Janieck Devy

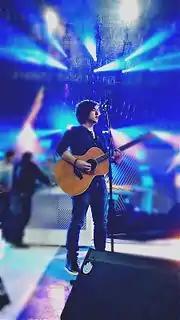
Janieck Devy

Van de Polder made his debut as a singer in 2012, where he sent demos of his songs to producers Rowin Schumm and Tjaart Venema of SBV Music Entertainment who wanted to make a track with him, and his official first release was the single "Six String Thing", which was released on 17 December. Since then, he began using the stage name "Yannick Devy". In 2013, he released his second single titled "Inspire Me". In July 2014, he released his debut studio album titled "Survival Guide", simultaneously with the single "Better Man". In 2015, he was featured in Lost Frequencies' single "Reality", which topped the charts in over ten countries for the Belgian DJ. That same year, he was featured in Sascha Braemer's single "Drifting" from his debut album "No Home". His single "Don't Give Up on Us" was featured in the 2015 German comedy film "Fack ju Göhte 2".